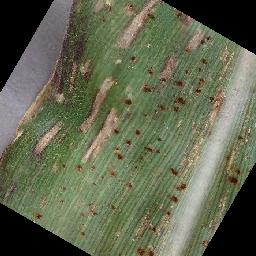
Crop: corn
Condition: (maize)_cercospora_spot_gray_spot